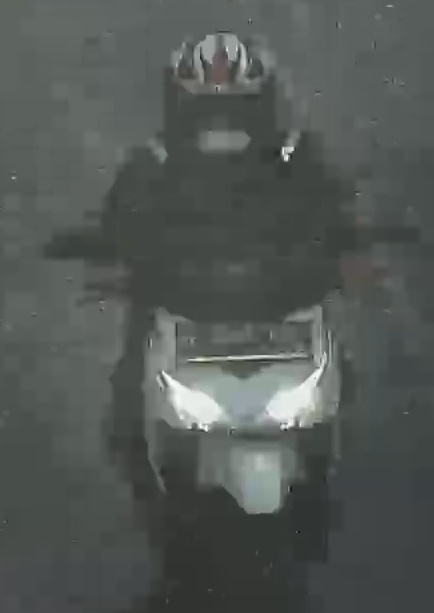
person-with-helmet: 1
person-without-helmet: 0